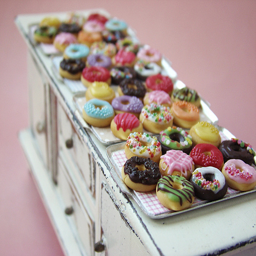
A white sideboard with several trays of donuts on it.
Colorfully frosted donuts are on trays on a counter.
A doll table with tiny toy doll donuts arranged on the top of the table on tiny trays.
A few trays full of brightly iced doughnuts
A miniature of trays of decorated donuts on a counter.